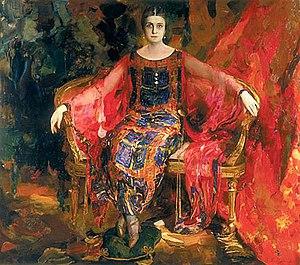
Philippe Maliavine est un peintre russe créateur d'une série intitulée « floraison de femmes russes » dans le style Art nouveau. Né en Russie, il est mort à Nice en 1940.